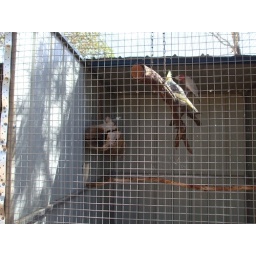
The birds here in there new home